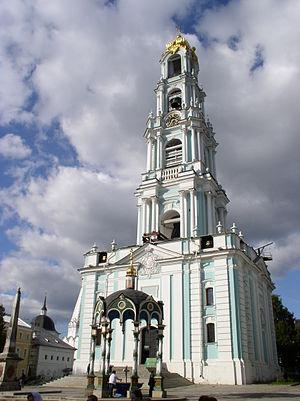
Liste des églises orthodoxes et des clochers les plus hauts du monde dont la hauteur dépasse 70 mètres.